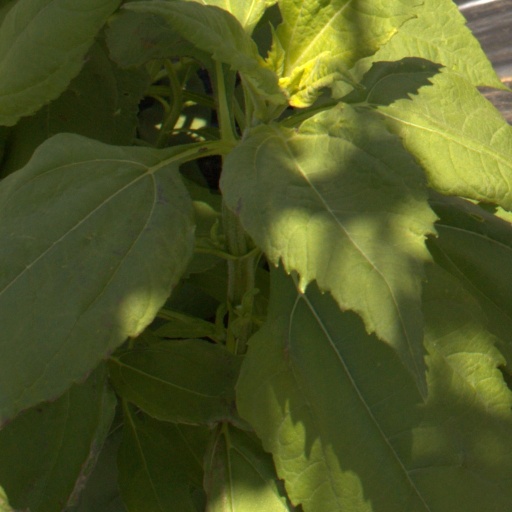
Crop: Jerusalem artichoke